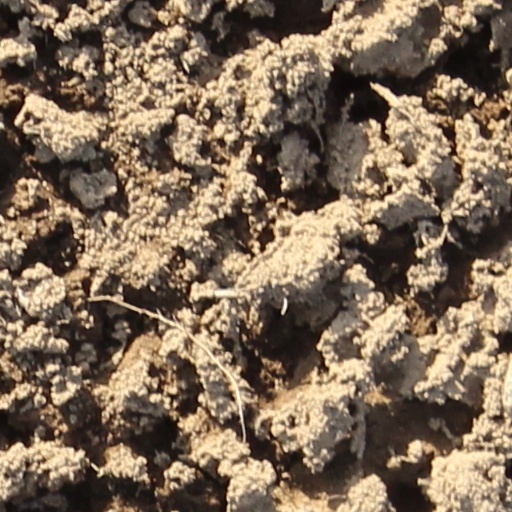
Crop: wheat